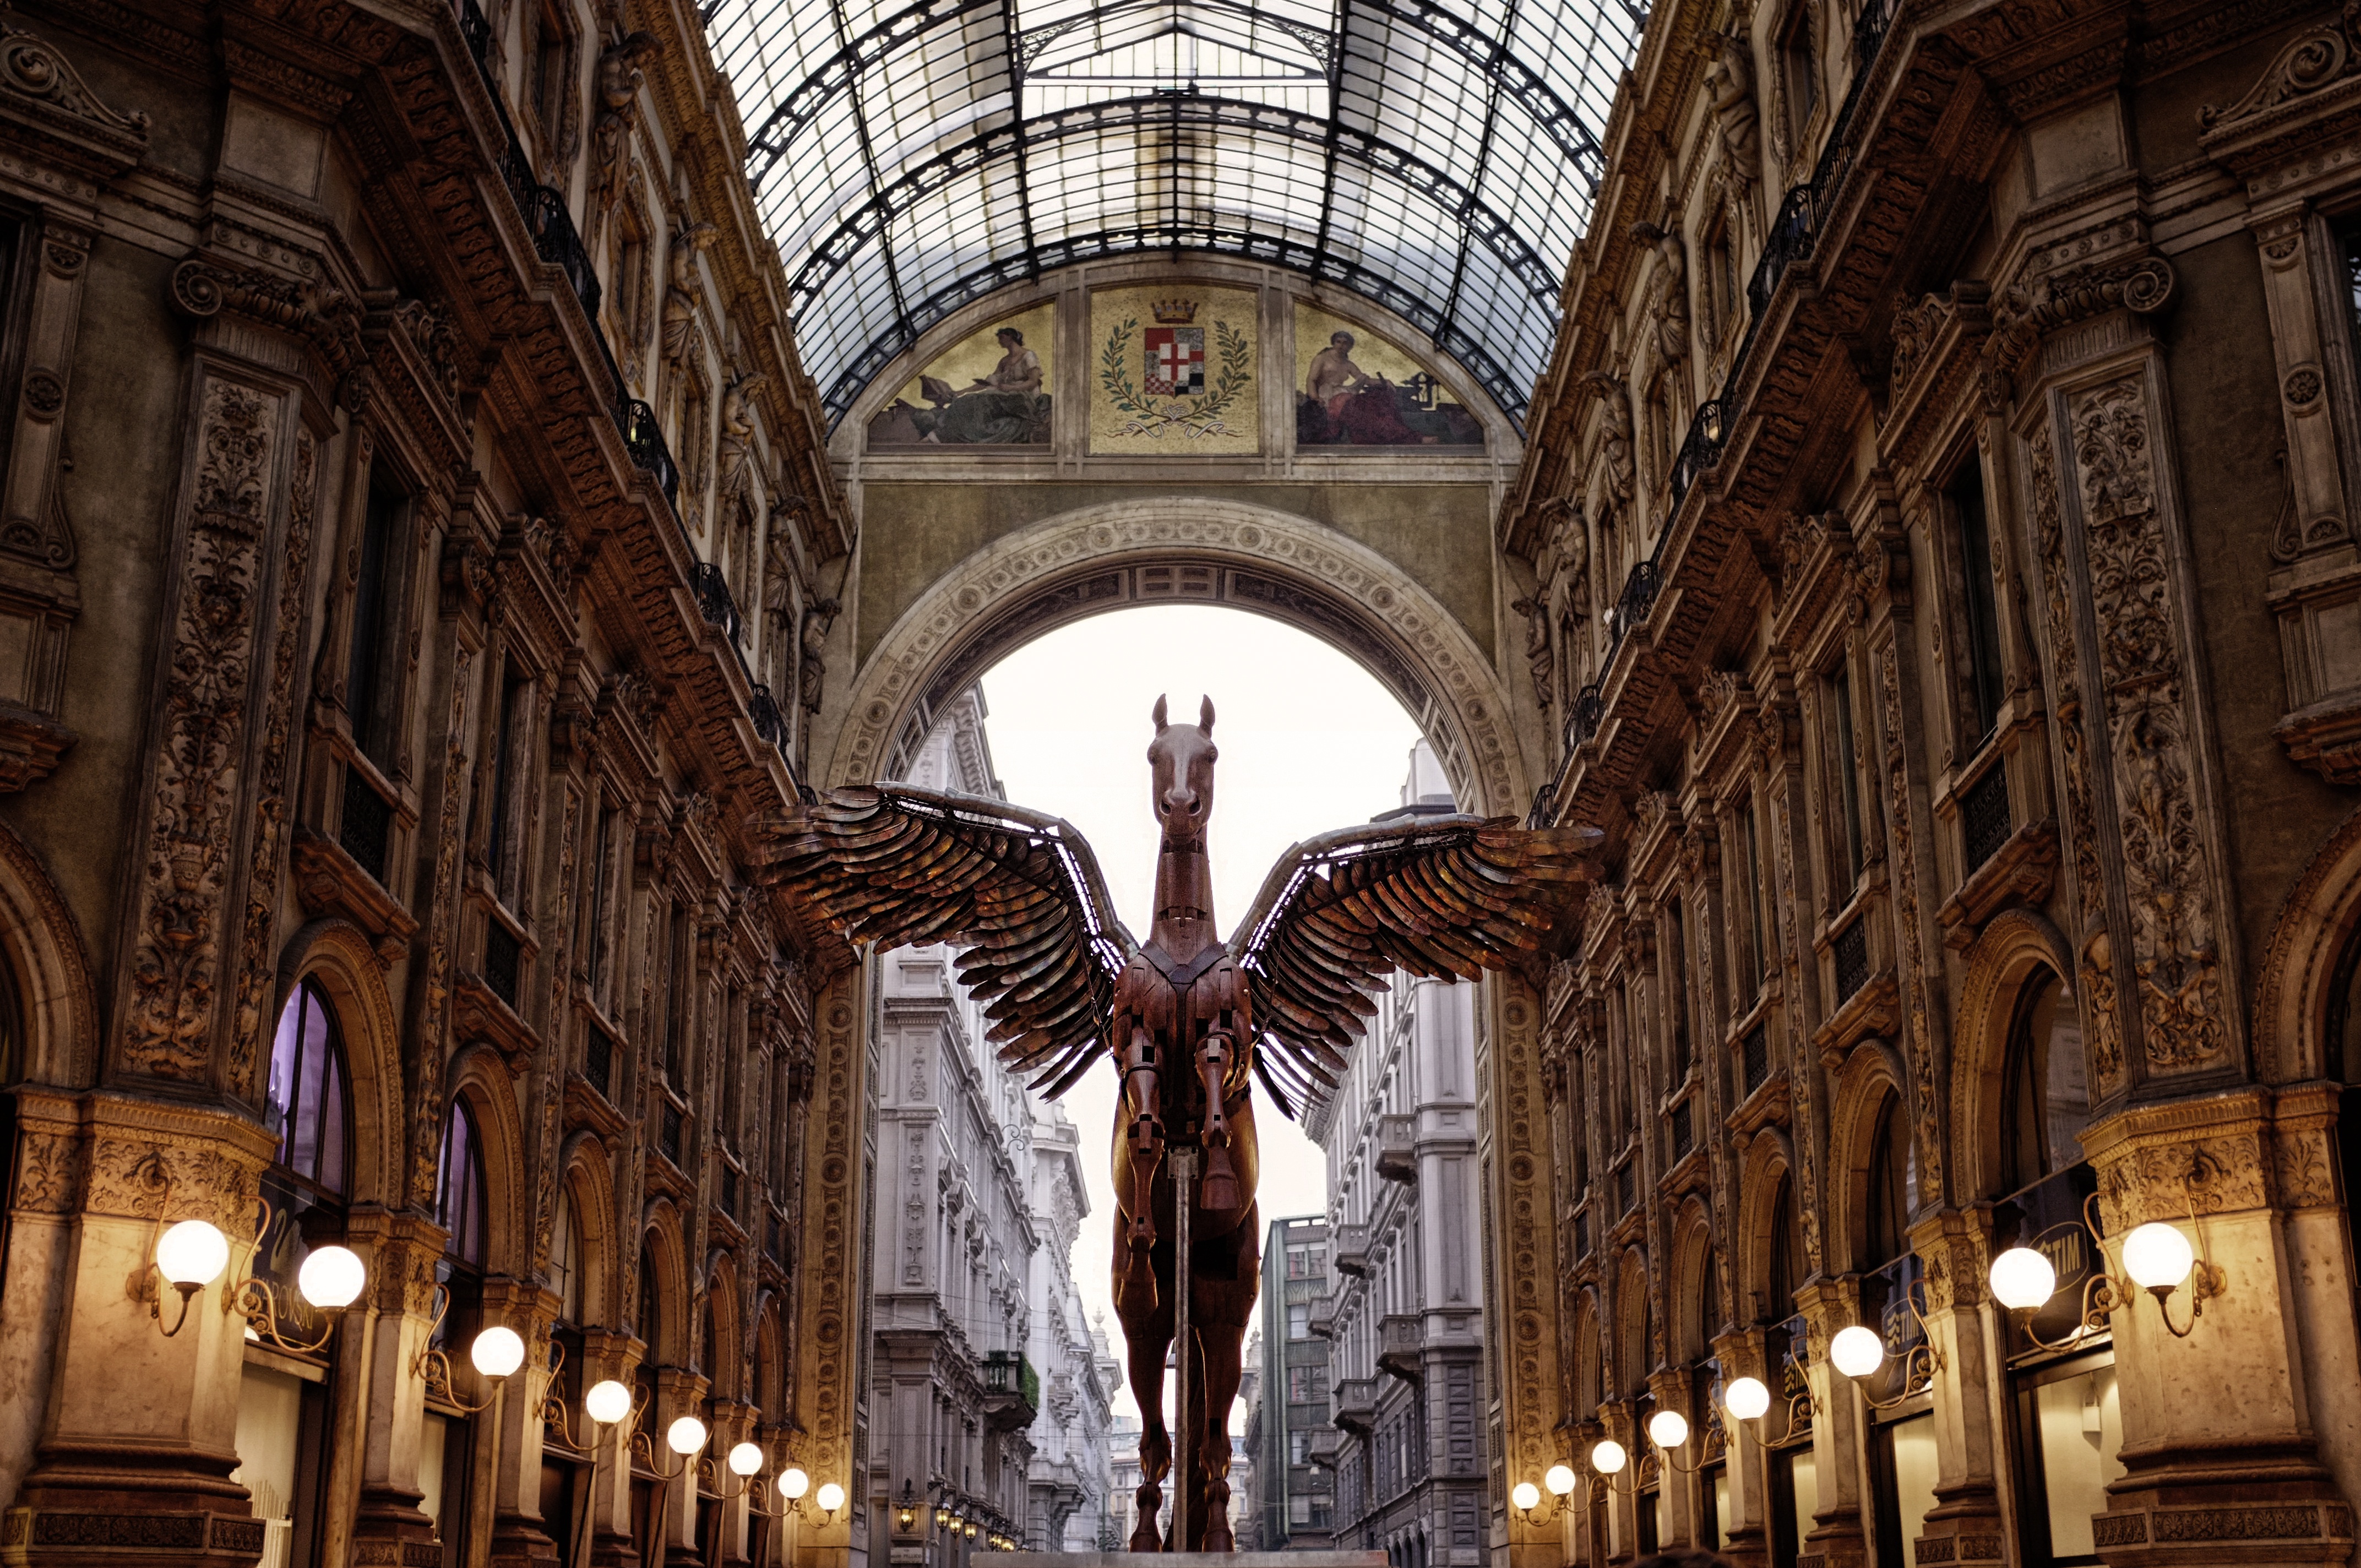
architecture, building, statue, facade, church, cathedral, place of worship, monastery, symmetry, synagogue, gallery, basilica, milan, middle ages, pegasus, gothic architecture, ancient history, vittorio emanuele ii